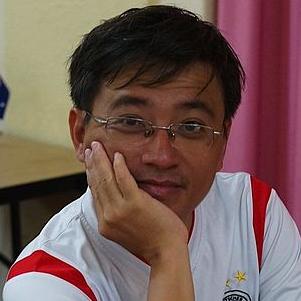
Age: 40